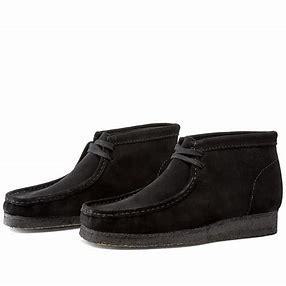
Brand: Clarks
Model: Originals Clarks Originals Wallabee